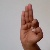
The image shows a hand gesture representing the letter 'F' in Indian Sign Language.